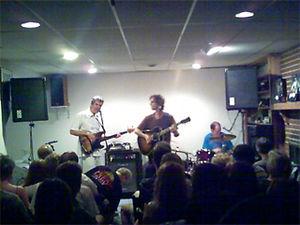
Dan Wilson, né le 20 mai 1961 à Minneapolis, Minnesota, est un chanteur et guitariste américain.
John Munson est un bassiste américain, connu notamment pour avoir fait partie du groupe de rock alternatif Trip Shakespeare dans les années 1980.
Semisonic est un groupe de rock alternatif américain, originaire de Minneapolis, dans le Minnesota. Il est formé en 1995 et séparé en 2001, puis revient jouer deux concerts en 2017.